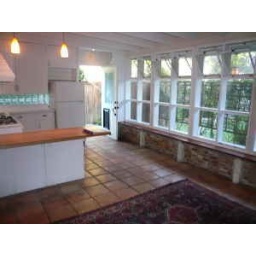
Love the windows...and the doggie door - Other Big Selling Point!! My cute, new, small guest house in LA